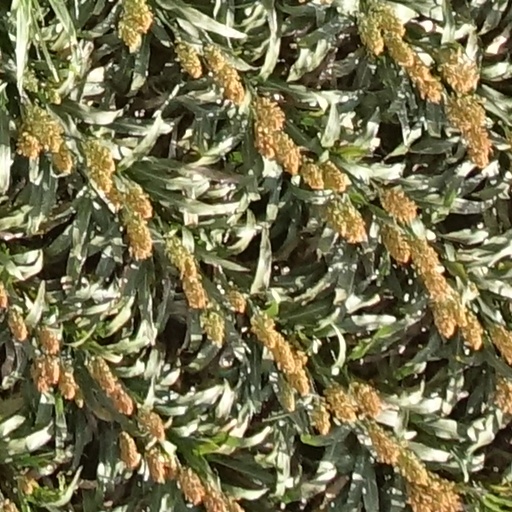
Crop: sorghum